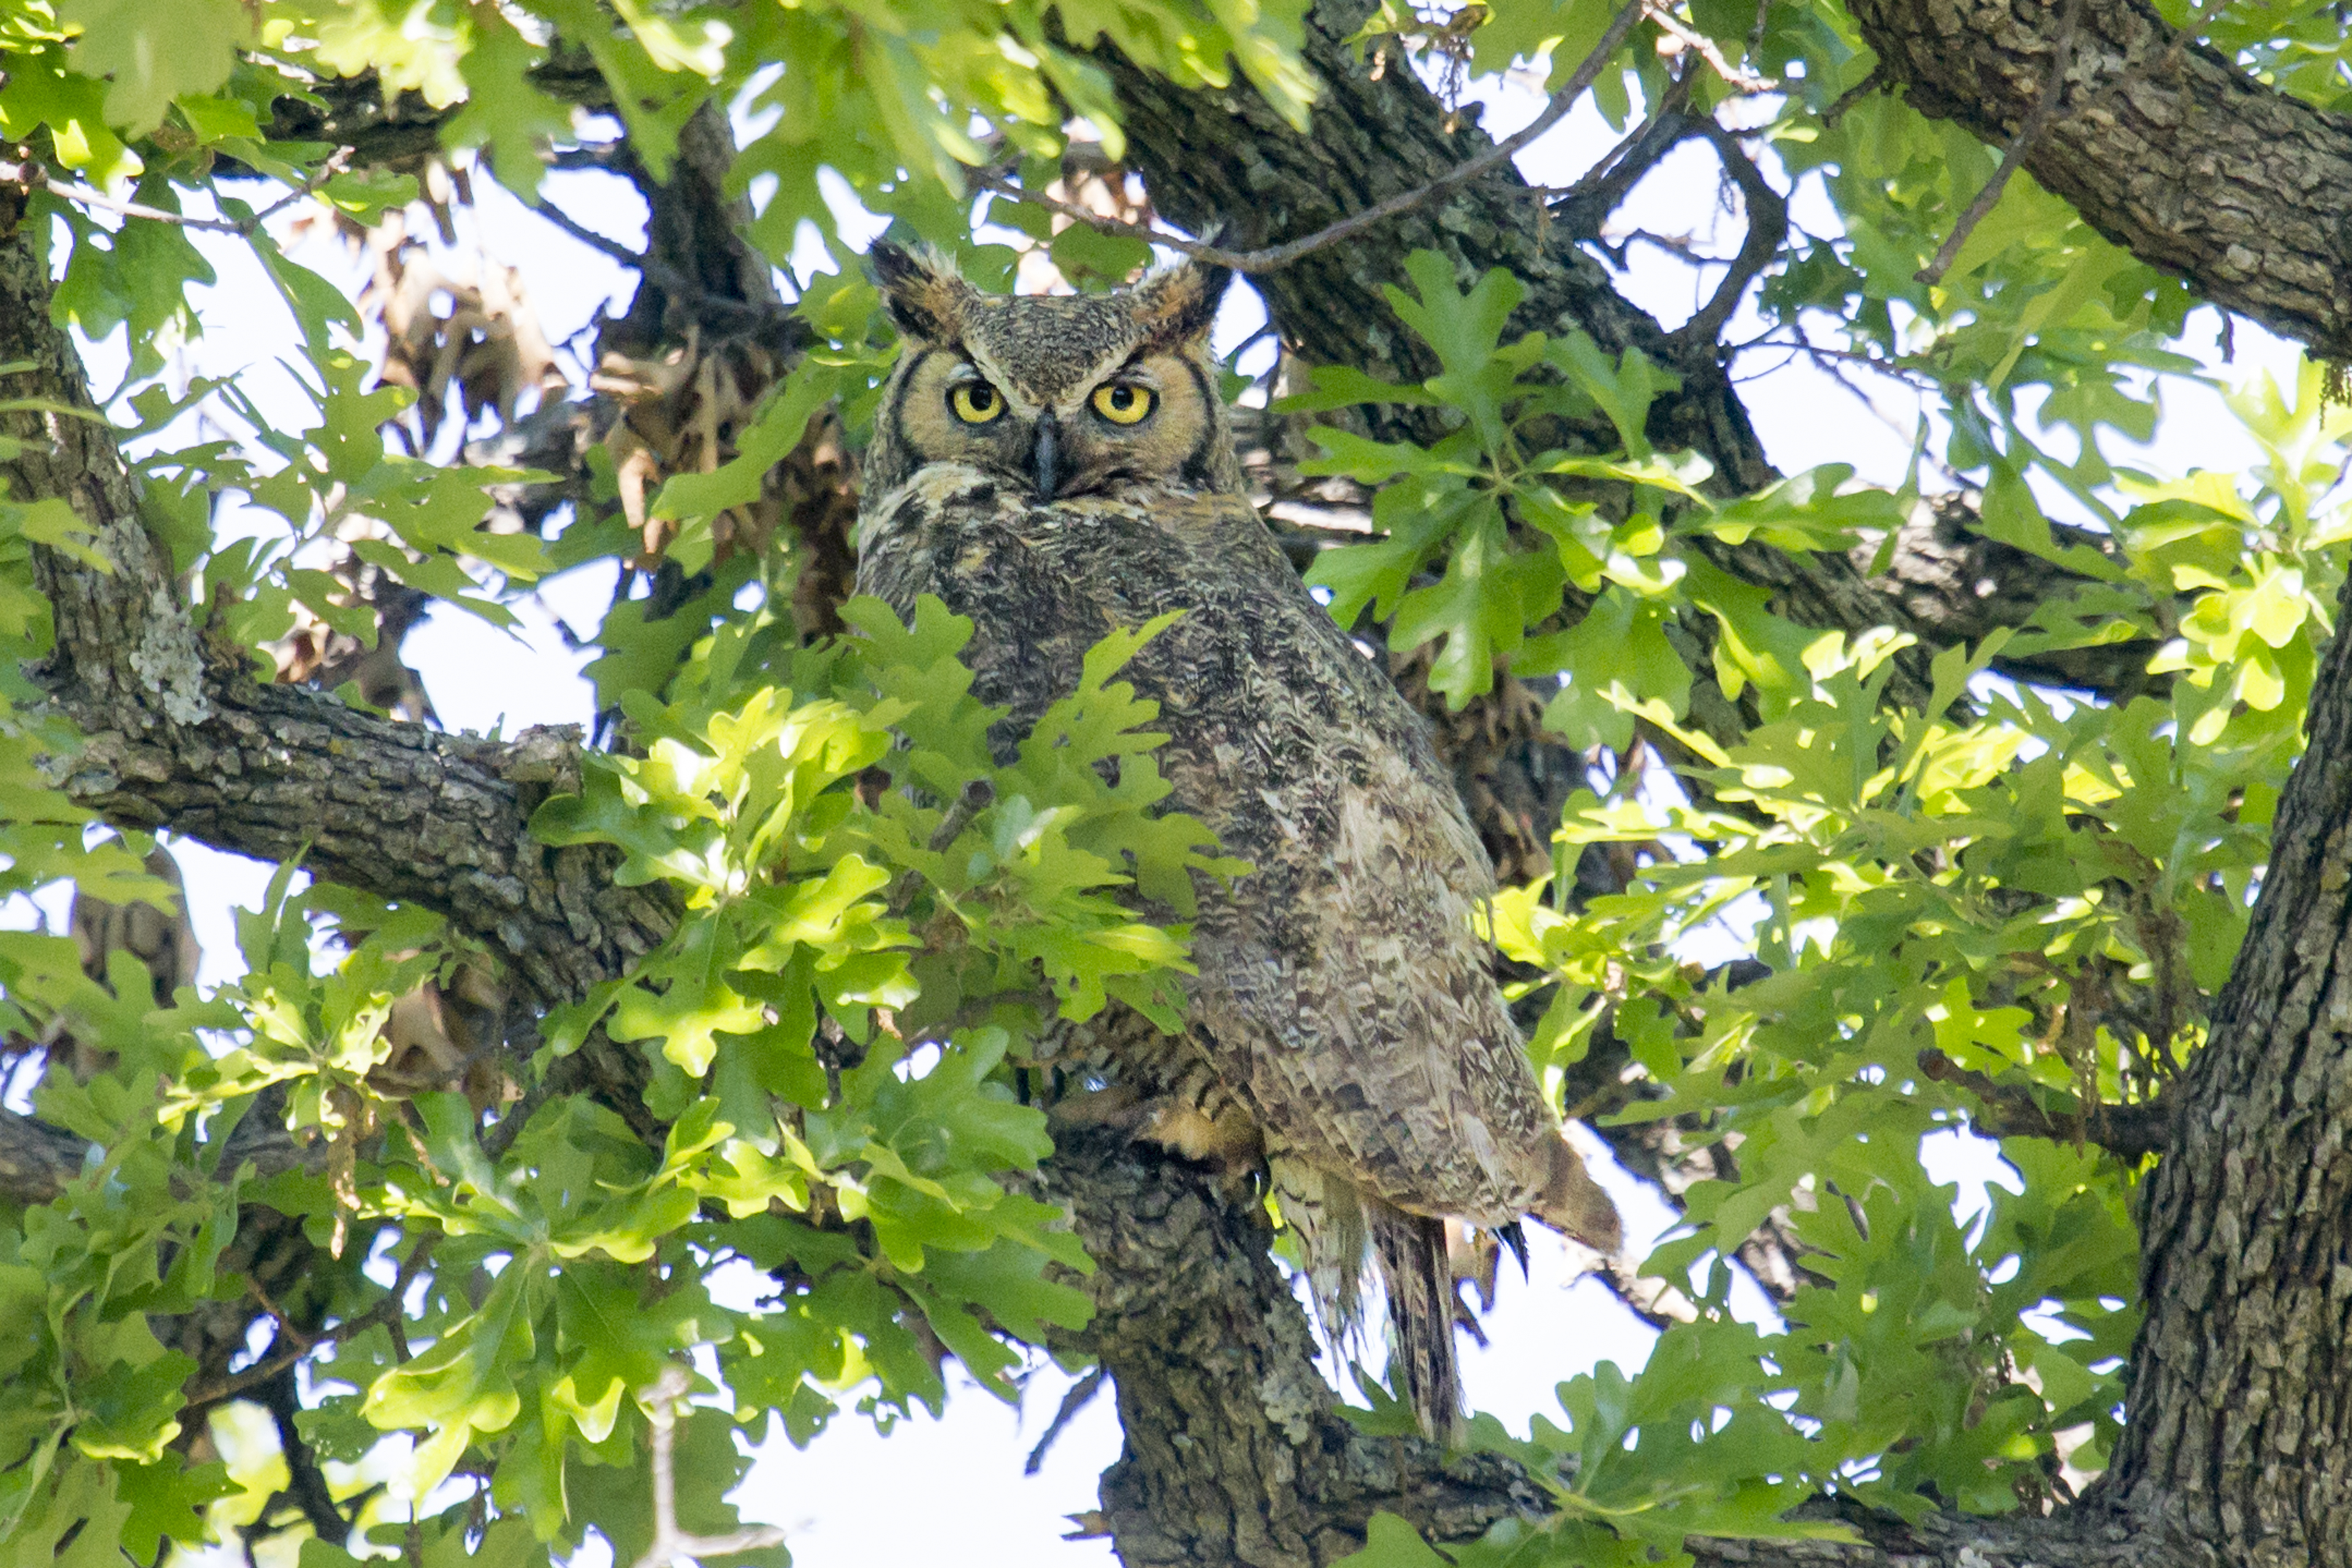
tree, branch, bird, wildlife, jungle, owl, fauna, rainforest, oklahoma, greathornedowl, larrysmith, wichitamountains